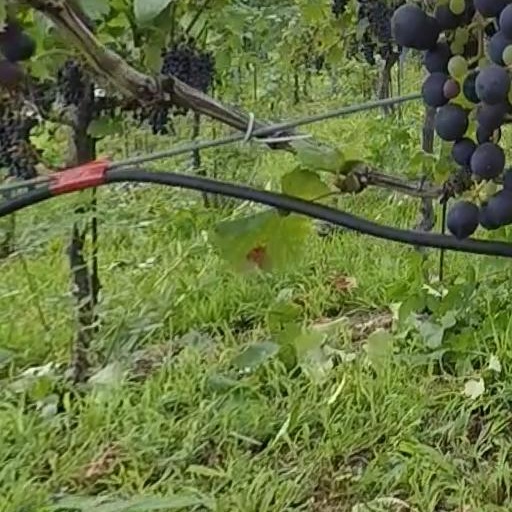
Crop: grape